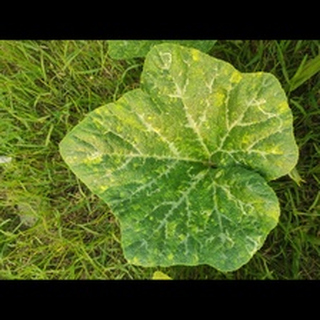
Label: pumpkin_bacterial_leaf_spot